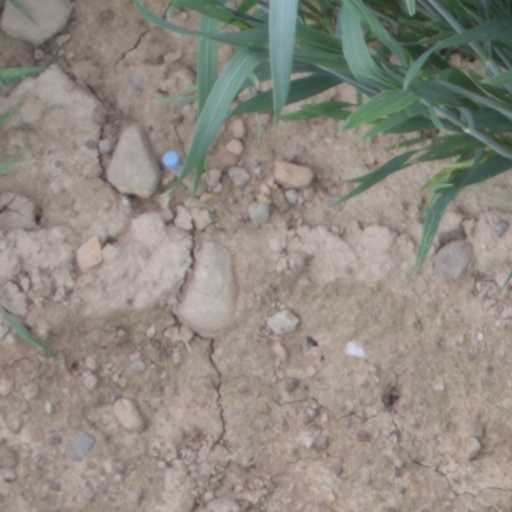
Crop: wheat